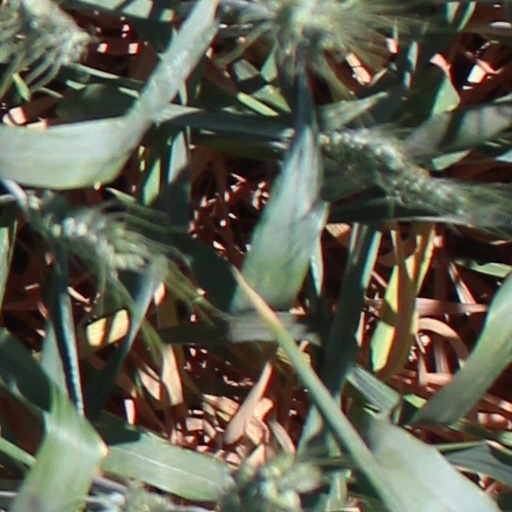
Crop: wheat